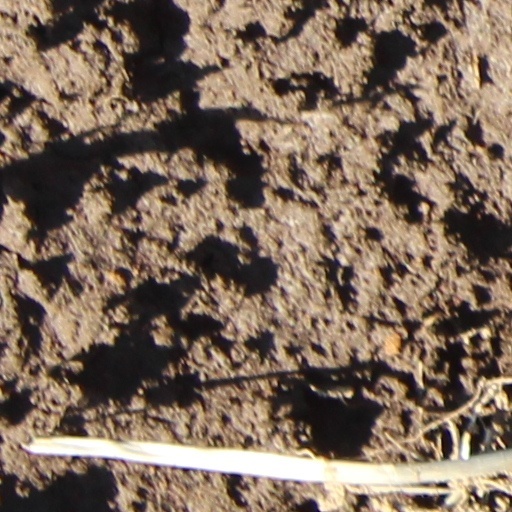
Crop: wheat